Andrei Zhdanov

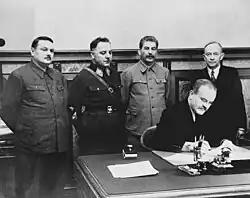
The Soviet leadership signs a treaty with the Finnish Democratic Republic, 1939 (Standing from left to right are Andrei Zhdanov, Kliment Voroshilov, Joseph Stalin and Otto Kuusinen; Vyacheslav Molotov is seated).

Zhdanov was very publicly associated with the decision to invade Finland in November 1939. In December, he signed the treaty between the Soviets and Finnish puppet government, headed by Otto Wille Kuusinen. As the Leningrad party boss and the official overseeing the navy, he had an interest in increasing the Soviet presence in the Baltic Sea at the expense of Finland, Estonia and Latvia. The final peace treaty between Finland and the Soviet Union was signed by Zhdanov on 12 March 1940.